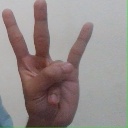
अक्षर: क्ष